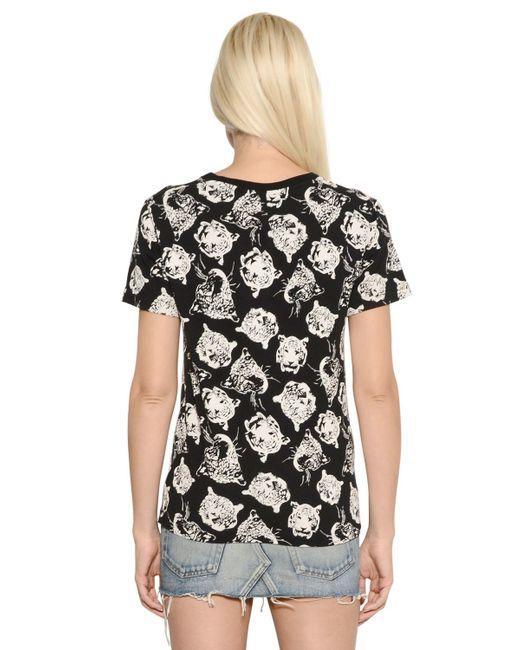
Baumwoll-T-Shirt mit Rundhalsausschnitt für Damen